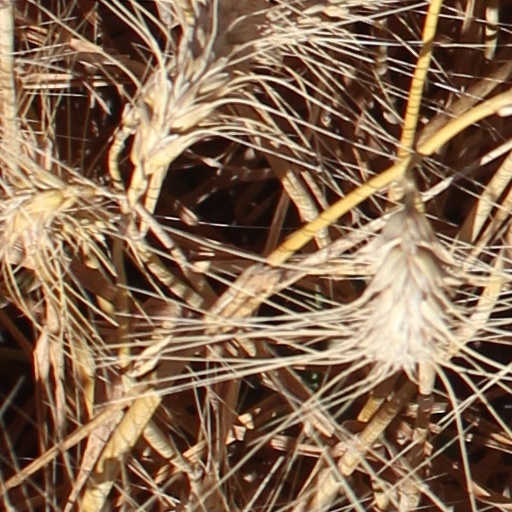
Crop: wheat